2023 Tripura Legislative Assembly election

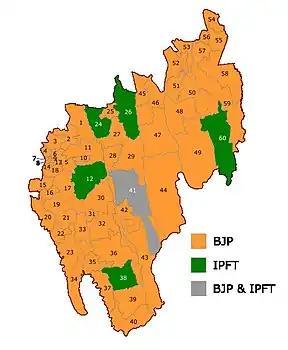
Map of the seat sharing arrangement between the National Democratic Alliance

Reports emerged in late January in which the Tipra Motha Party was in talks for a possible alliance with the BJP and IPFT. During this time the Tipra Motha Party and the IPFT held talks for a possible merger. However last minute reports later stated that BJP talks with TMP fell off while BJP announced to continue alliance with IPFT, BJP announced that the party was still against IPFT's demand for Tipraland and that the party would be allotted 6 seats as per the alliance agreement.